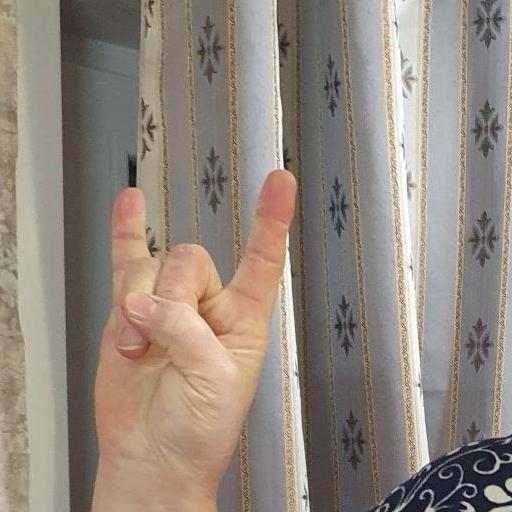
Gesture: rock